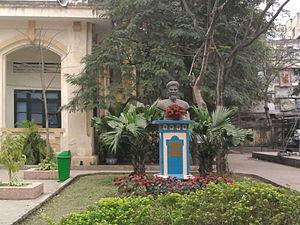
Nguyễn Công Trứ, est un militaire, un poète et un grand mandarin vietnamien du début du XIXᵉ siècle.